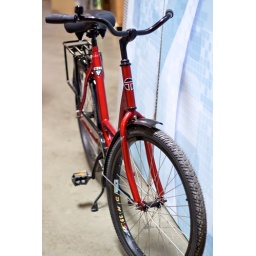
SBS 2011 Torker's cargo bike in red or orange and based on the Batavus personal bike